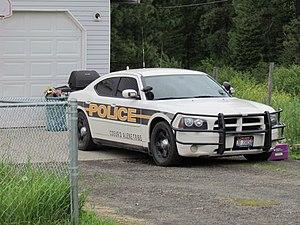
Plummer est une ville du comté de Benewah de l'Idaho. La population était de 1 044 habitants au recensement de 2010, contre 990 habitants en 2000. Il s'agit de la plus grande ville et est accessible par l'U.S. Route 95, principale route nord-sud de l'État.